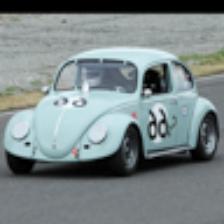
Label: NonHuman